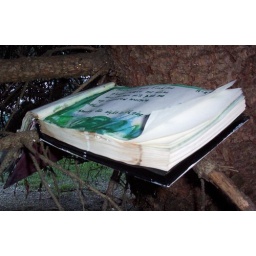
i put the journal in my favorite pine tree for the night. i think it will be very safe there.